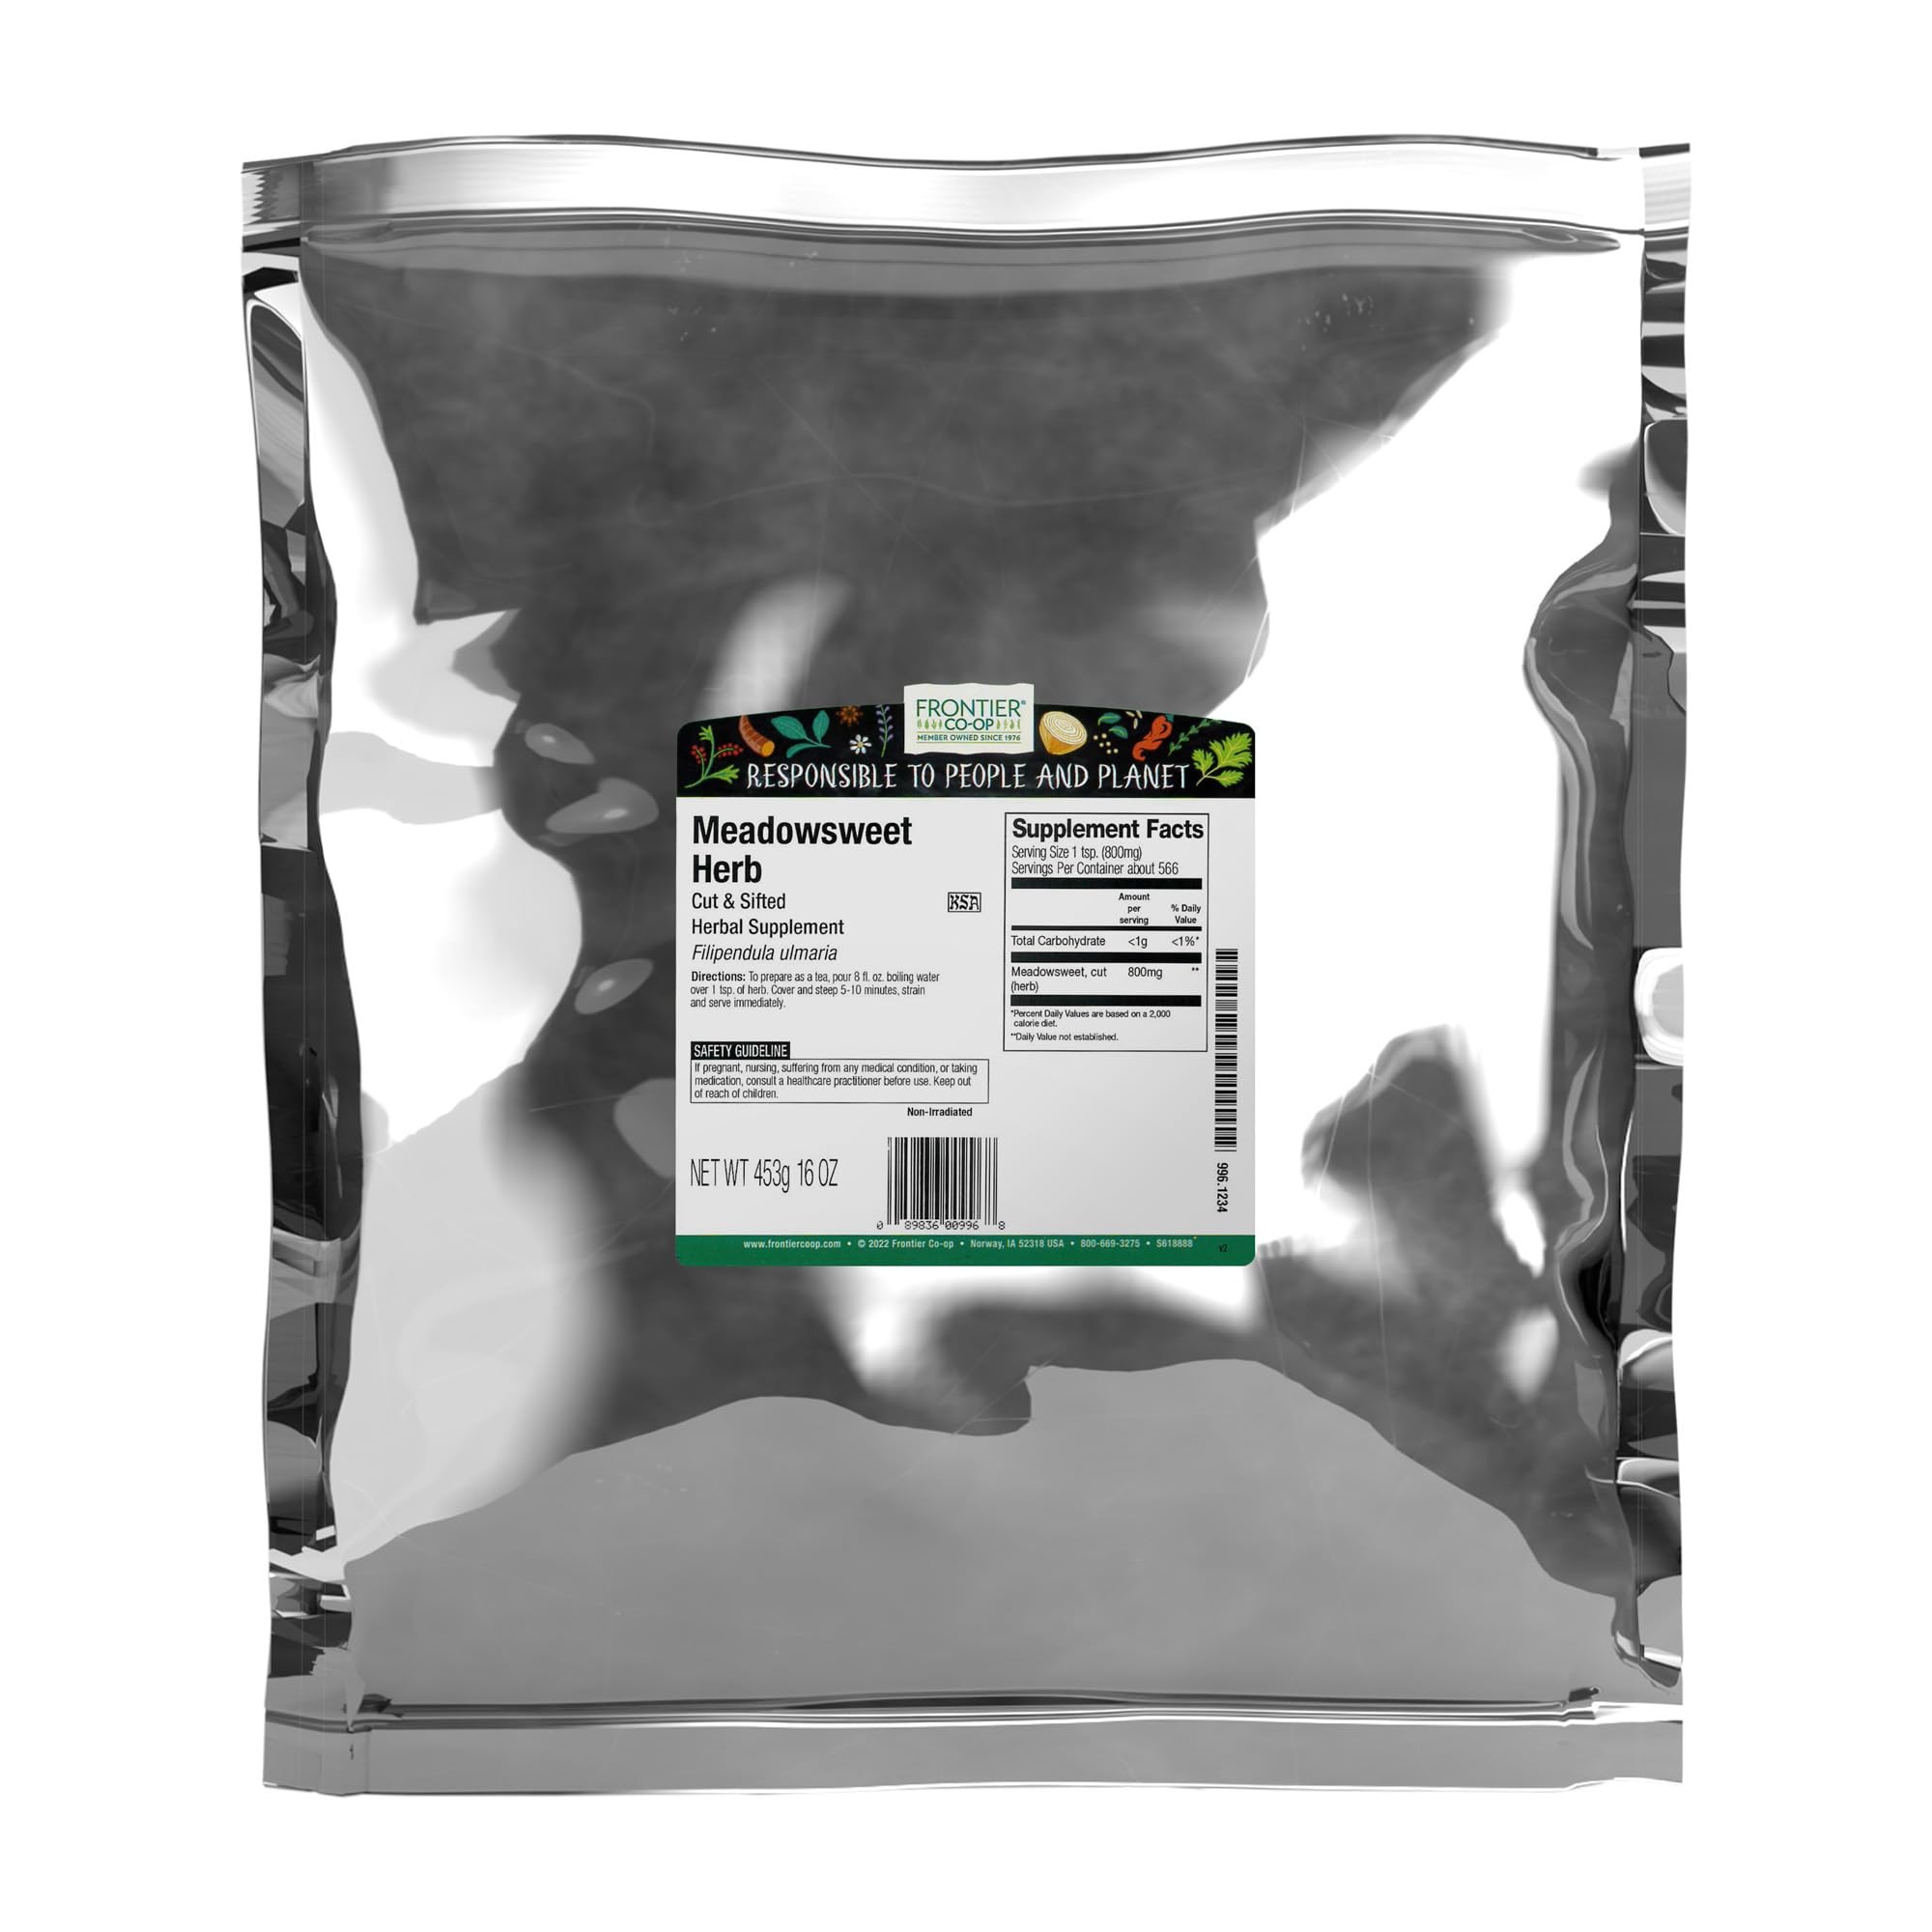
Item Name: Frontier Co-op Meadowsweet Herb, Cut and Sifted, 1lb Bulk Bag - 100% Natural Dried Herb - Ideal for Meadowsweet Tea and Herbal Uses, Kosher Certified
Bullet Point 1: Premium Quality: We source meadowsweet herb from high-quality plants. It's cut and sifted carefully to ensure purity and quality, making it perfect for those who value natural wellness solutions.
Bullet Point 2: Versatile Uses: Ideal for brewing fragrant meadowsweet tea or enhancing the flavor of jams, syrups, and more. It can also be used as an ingredient in homemade creams and various beauty treatments.
Bullet Point 3: Sweet Aroma: Frontier Co-op meadowsweet herb possesses a sweet and almond-like fragrance with a pleasant taste and flavor. It blends well with other herbs like chamomile and various mints.
Bullet Point 4: Kosher and Pure: Our meadowsweet herb is kosher certified and non-irradiated. Directly sourced from Bulgaria, it's harvested at the peak of flavor and aroma, ensuring a pure and high-quality herb.
Bullet Point 5: About Us: Founded in 1976, Frontier Co-op has grown into a leader in natural, organic and fair trade botanicals. We are member-owned, and committed to purity, honesty and quality.
Product Description: Explore Frontier Co-op's meadowsweet herb, also known as filipendula ulmaria. This perennial shrub, part of the rose family, grows naturally across Europe, Asia, and North America. It's used in everything from teas to bridal bouquets. Meadowsweet herb is often called the "Queen of the Meadow."<br><br>Meadowsweet herb has been a culinary and cosmetic staple for centuries. Its delicate, creamy-white flowers carry a sweet, aromatic scent that enriches teas and dishes with a hint of almond flavor. Perfect for enhancing soups, stews, sauces, and crafting traditional cordials, Meadowsweet offers a versatile addition to both culinary and cosmetic creations. Beyond the kitchen, it's popularly added to creams, lotions, and other beauty products.<br><br>At Frontier Co-op, we carefully source our herbs to ensure their aromatic potency and purity. Delight in meadowsweet herb's sweet, aromatic profile that seamlessly enhances teas and dishes, imparting a subtle yet distinctive flavor.Embrace pure meadowsweet herbs in your daily wellness and relaxation rituals.<br><br>Known for its traditional uses in promoting digestive comfort, Meadowsweet herb cut and sifted for optimal quality can be a beneficial addition to your wellness routine. Whether you're enhancing a cup of tea or creating natural skincare, Frontier meadowsweet herb invites you to savor its unique taste and versatile benefits. Embrace its natural goodness and elevate your wellness rituals with this timeless botanical treasure.<br><br>Features:<br>1 pound bulk bag (16 ounces)<br>Kosher<br>No Artificial Ingredients<br>Non ETO<br>Non Irradiated
Value: 16.0
Unit: Ounce

Price: 16.615